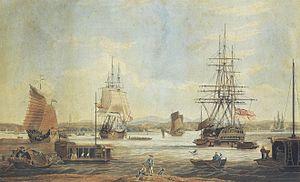
Le port de Canton, ou de Guangzhou, est situé à Canton en République populaire de Chine. Il a un trafic de 201 millions de tonnes de marchandises et de 4,774 millions d'EVP en 2006.